Shinnan-yō Station

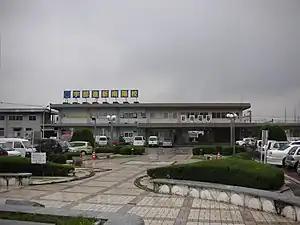
Shinnan-yō Station in November 2006

is a passenger railway station located in the city of Shūnan, Yamaguchi Prefecture, Japan. It is operated by the West Japan Railway Company (JR West). It is also the location of a freight depot operated by the Japan Freight Railway Company (JR Freight).